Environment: real
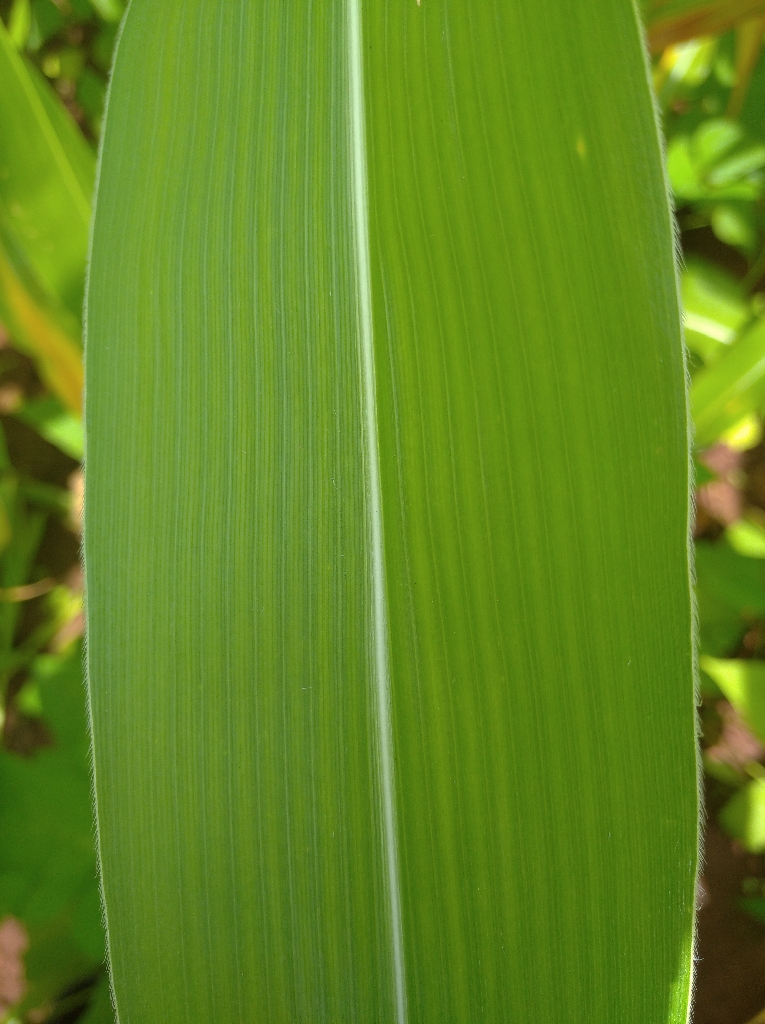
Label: healthy